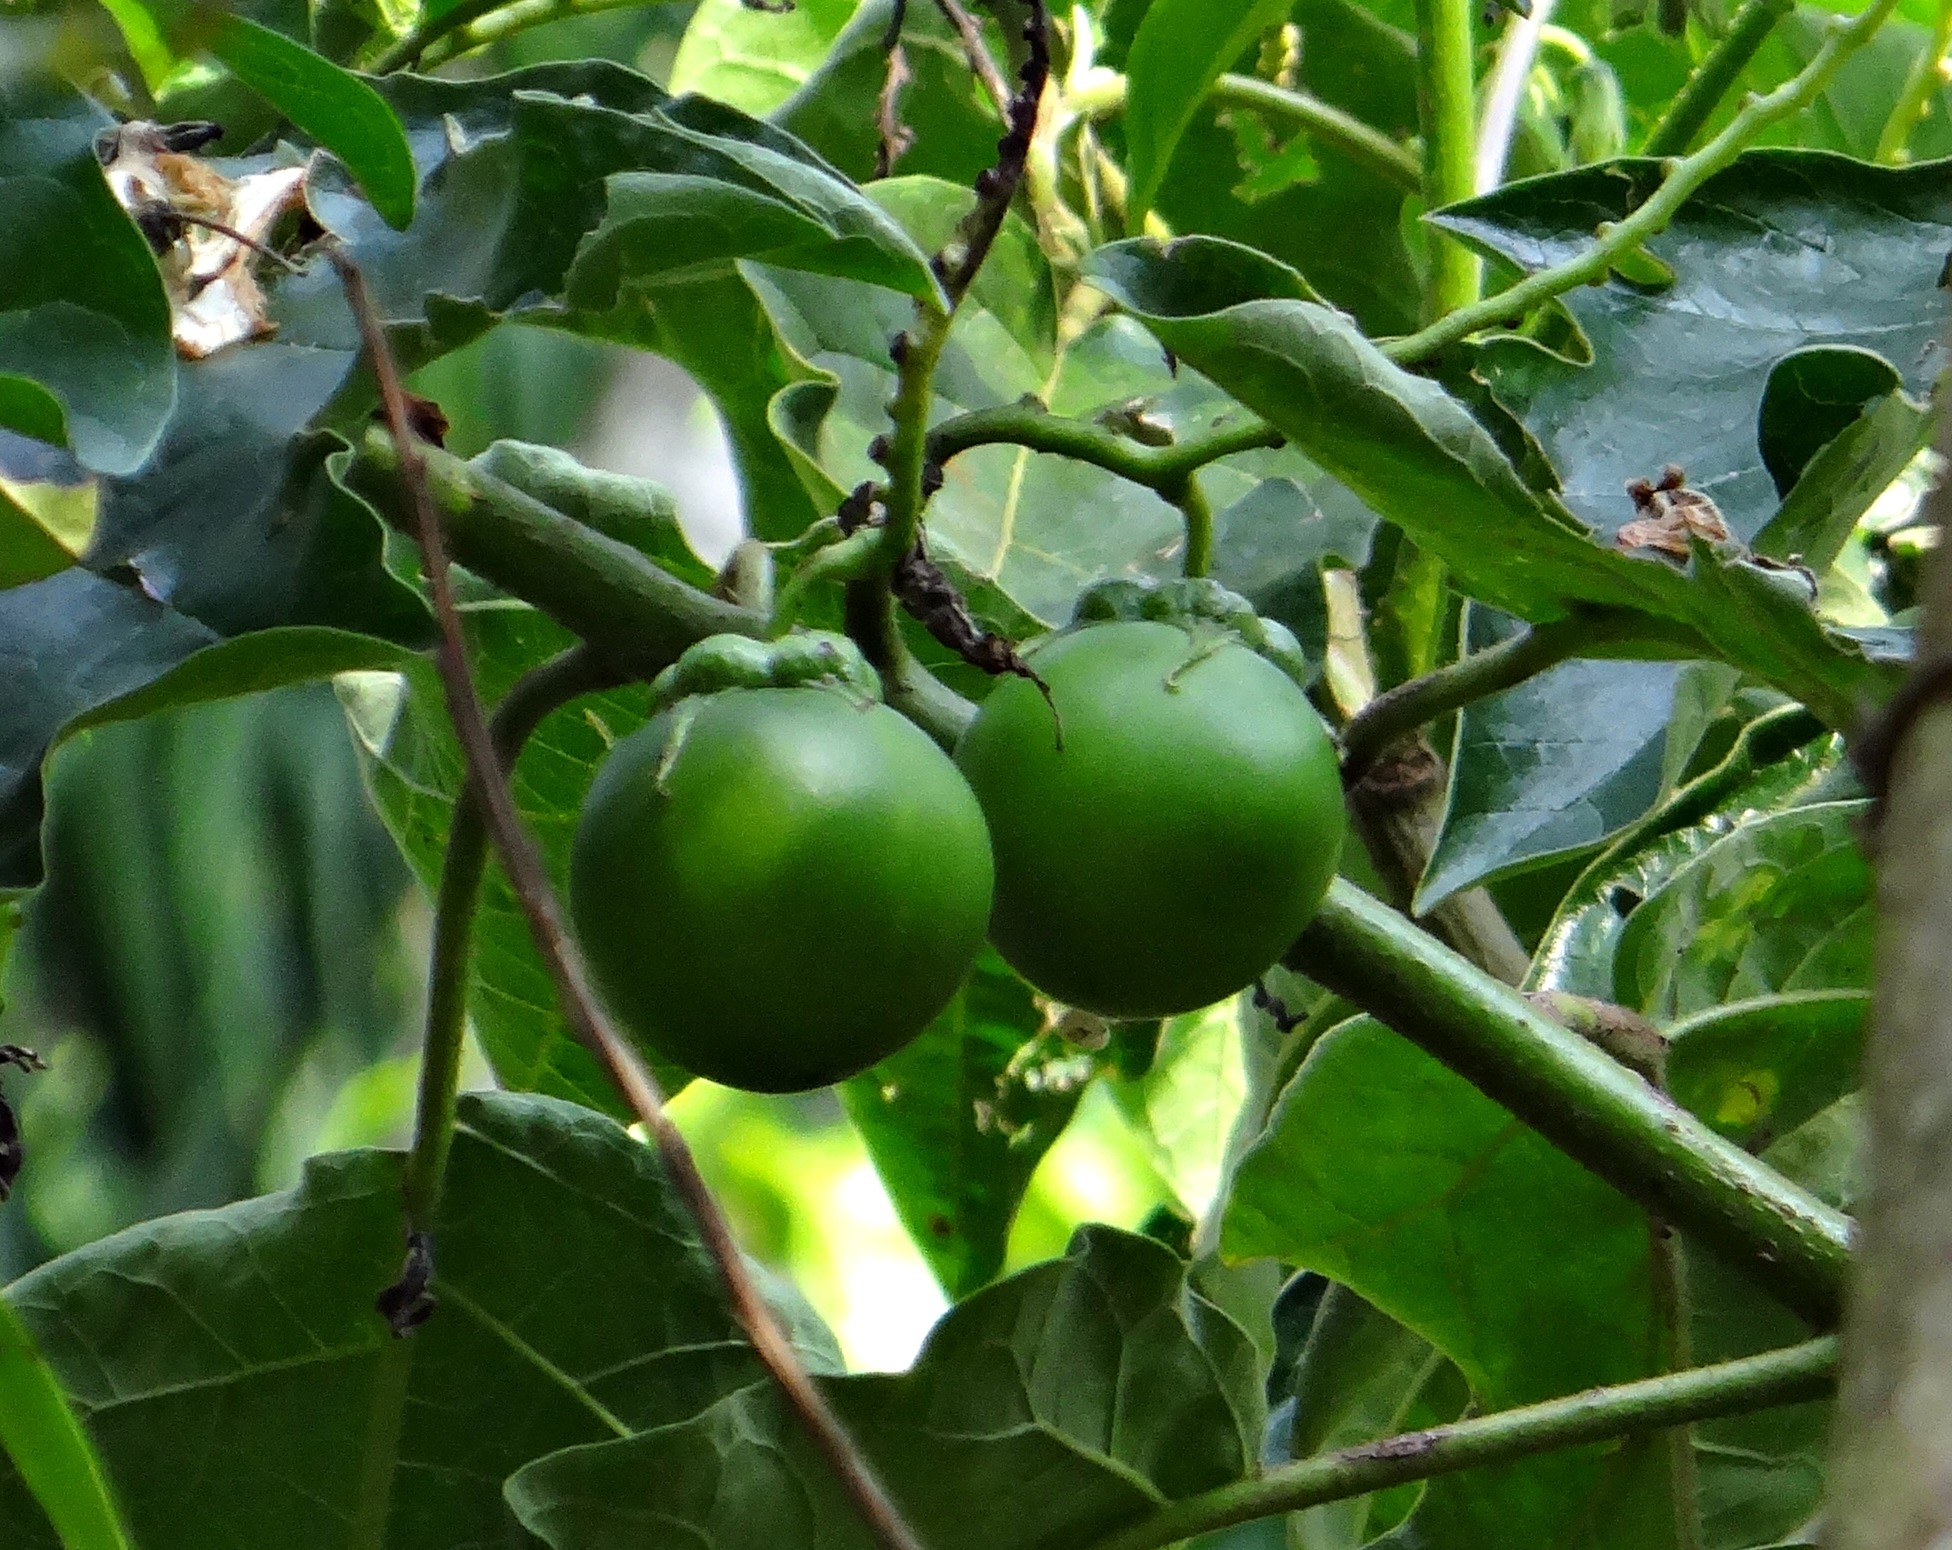
branch, plant, fruit, flower, food, green, produce, vegetable, india, solanaceae, citrus, flowering plant, acerola, malpighia, potato tree, land plant, kodagu, giant star potato tree, solanum macranthum